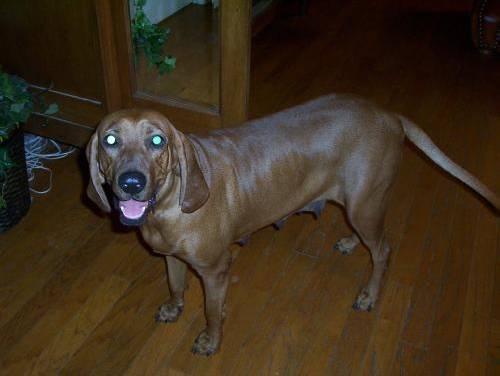
dog